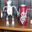
Label: can